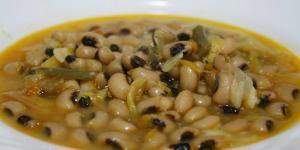
potaje de judias carilla